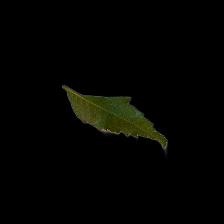
Plant: Neem